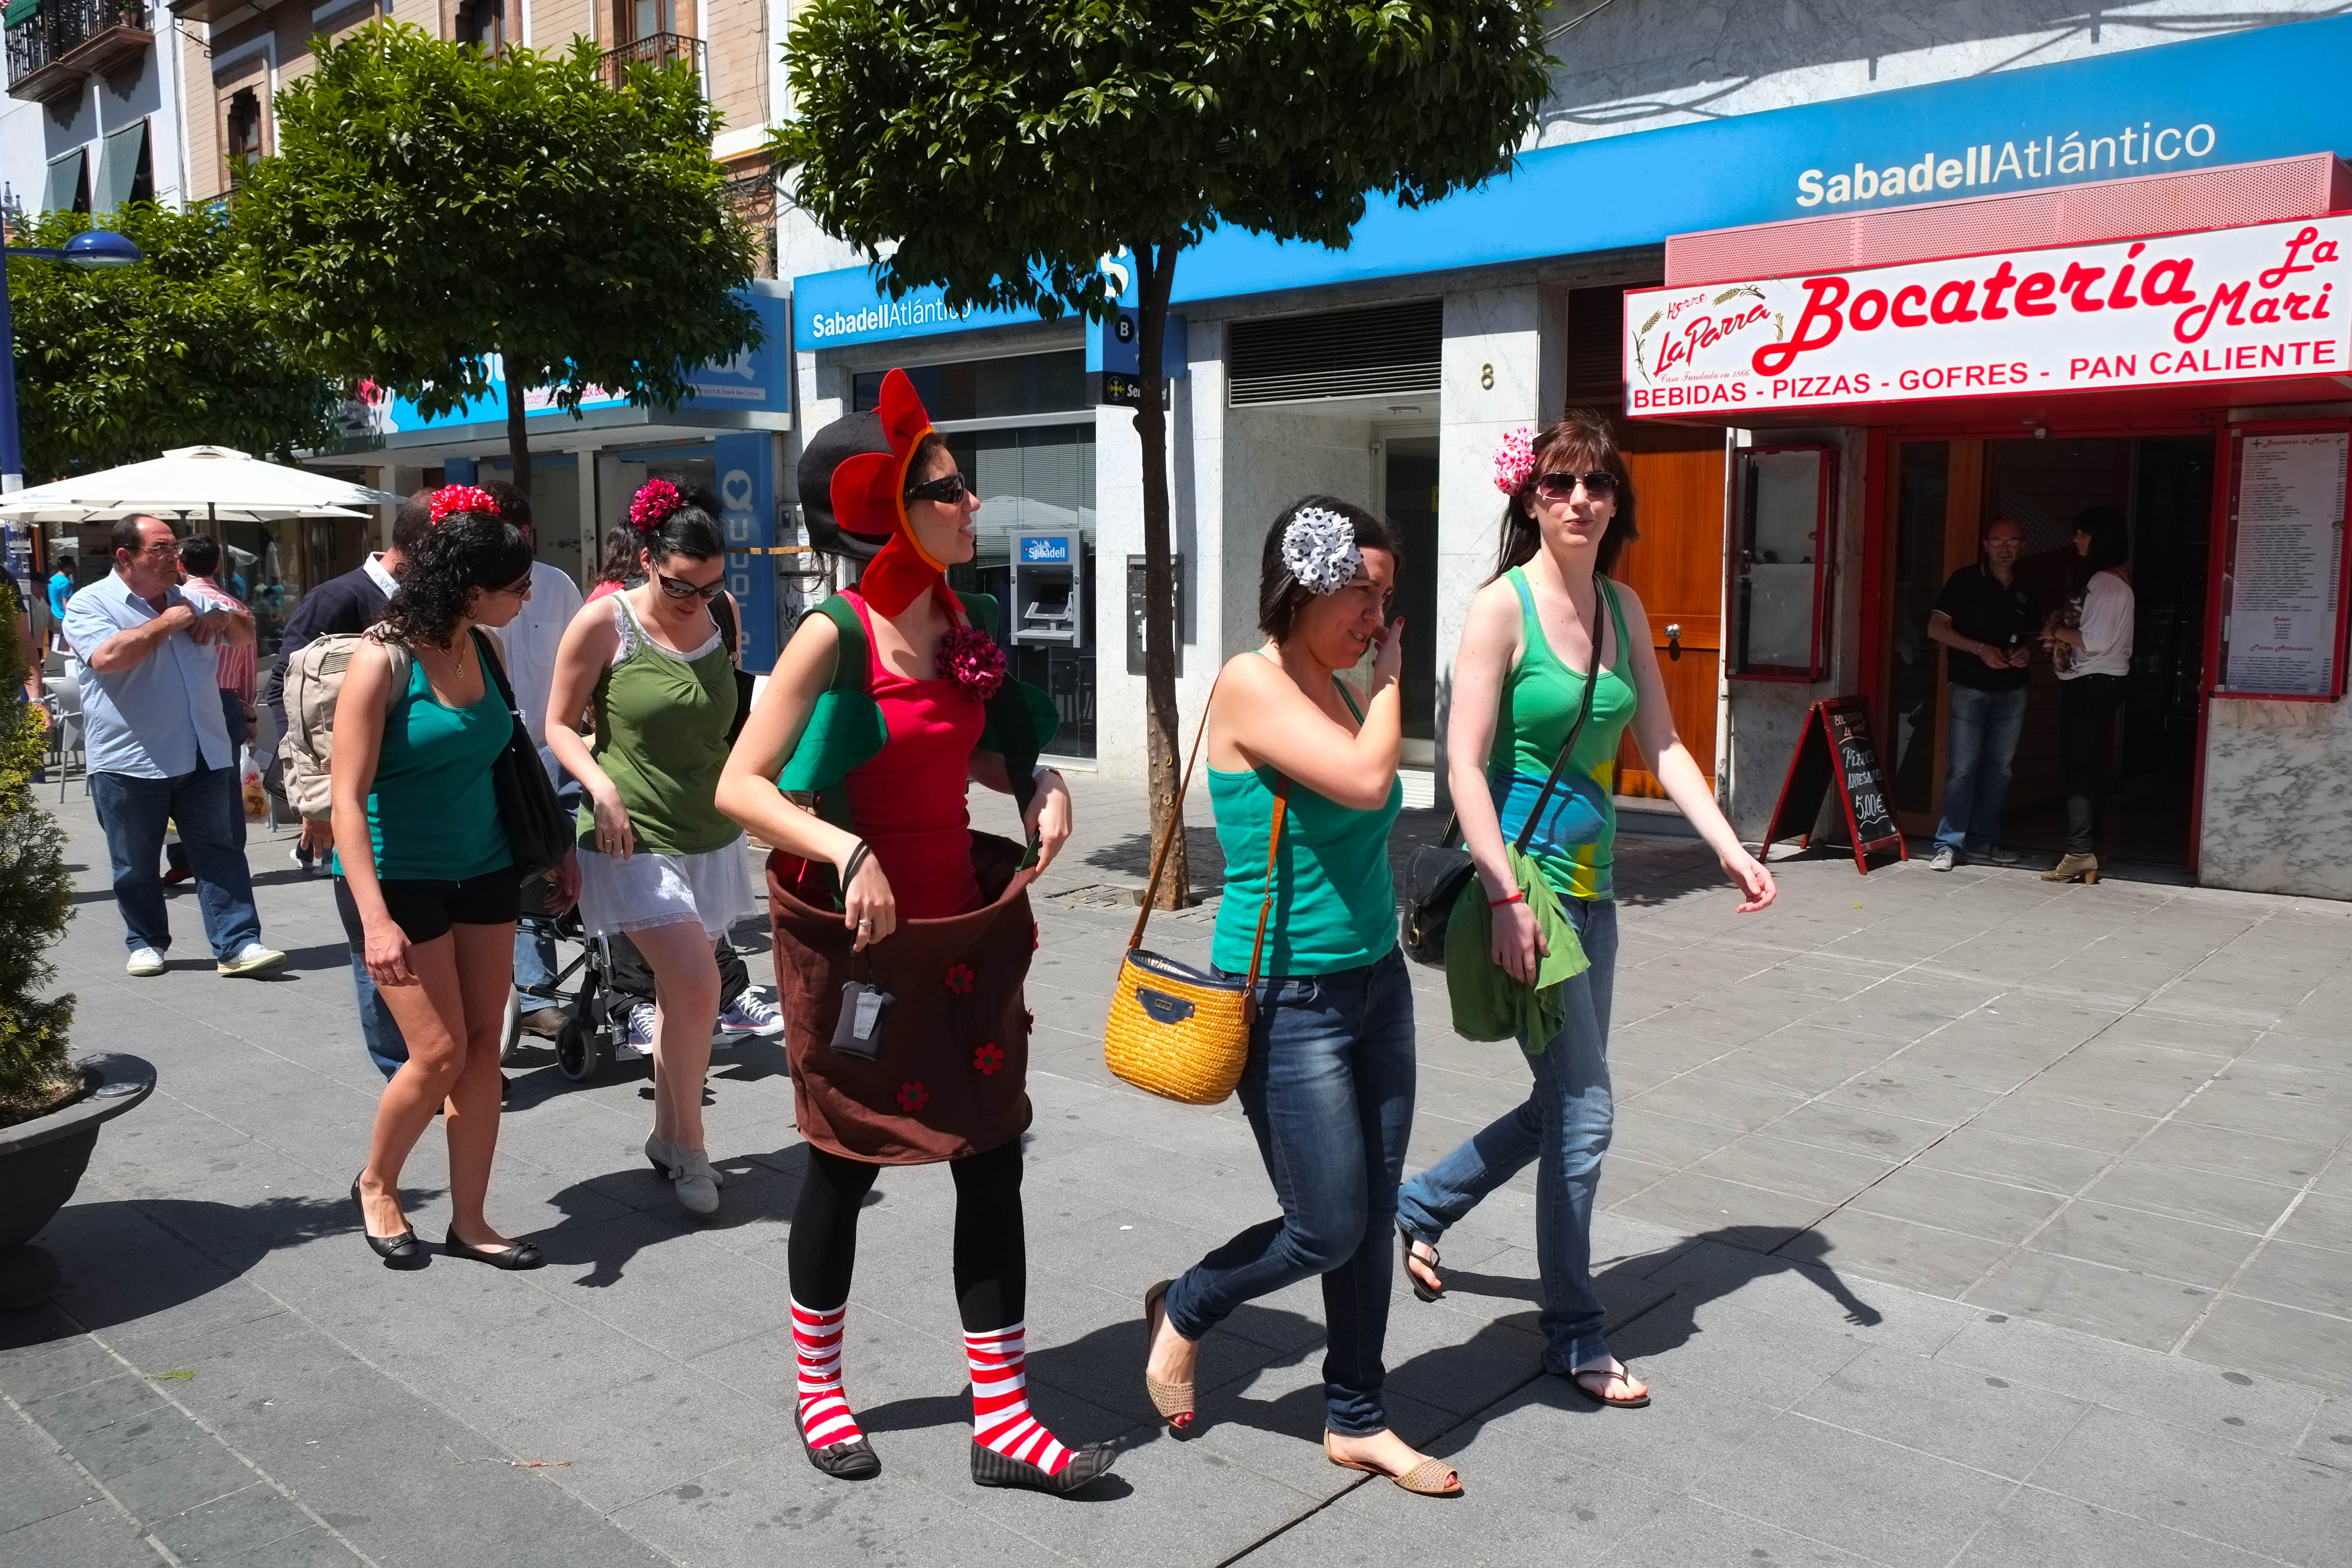
street, urban, crowd, festival, sevilla, andalusia, triana